Tom Johnston (greyhound trainer)

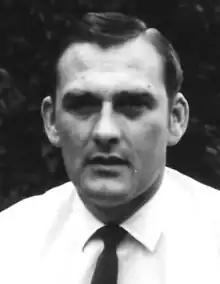

Thomas Johnston Jr. (1933–2001) was a British greyhound trainer. He was twice UK Champion trainer in 1963 and 1972.